Connie Lloyd

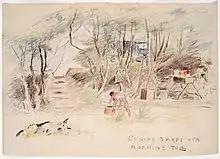
"Connie takes her morning tub", a crayon sketch by Lloyd's father , held in the collection of Te Papa

Constance Alice Lloyd (9 May 1895 – 5 February 1982) was a New Zealand artist who specialised in etching. Her work is part of the permanent collection of the Auckland Art Gallery Toi o Tāmaki.